Clayton Tonnemaker

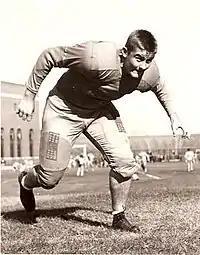
Tonnemaker while playing at Minnesota, c. 1940s

Frank Clayton "Clayt" Tonnemaker (June 8, 1928 – December 25, 1996) was an American professional football player who was a center and linebacker for the Green Bay Packers of the National Football League (NFL) from 1950 to 1954. He played college football for the Minnesota Golden Gophers, earning consensus All-American honors at center in 1949. In 1980, he was inducted into the College Football Hall of Fame.